Fred Couples Golf

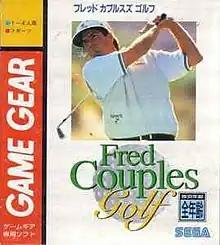
Japanese cover art

Fred Couples Golf is a 1993 golf video game for the Game Gear featuring professional golfer Fred Couples. A 32X sequel, "", was released in 1995.